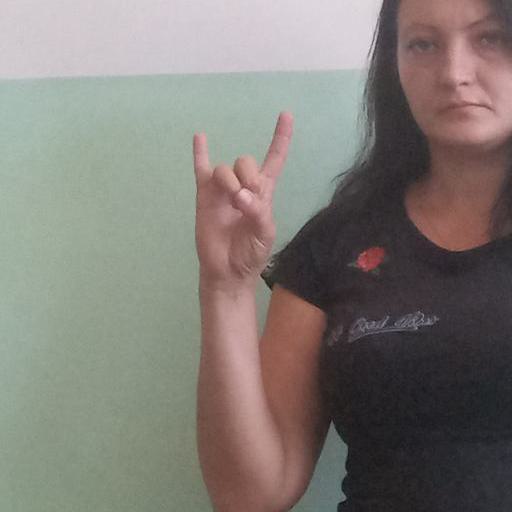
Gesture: rock